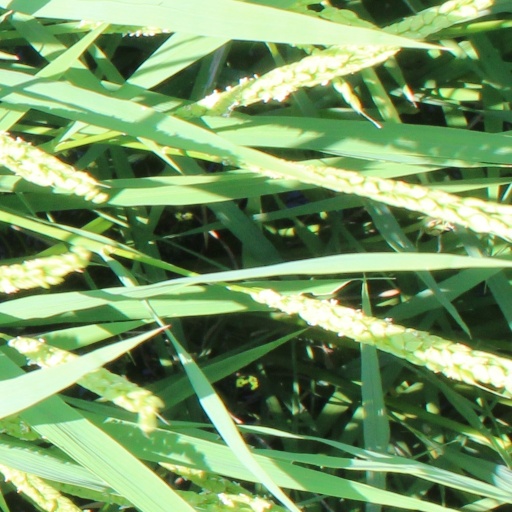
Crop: rice